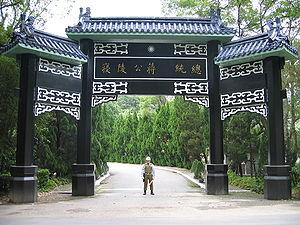
Le mausolée Cihu ou Tz'uhu est la tombe temporaire de Tchang Kaï-chek, un des principaux leaders du Kuomintang et président de Taïwan. Il date de 1975 et est situé à Taoyuan dans le district de Daxi.